Nikola Stoyanov

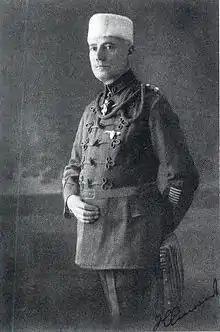
Stoyanov in a ‘’Yunak’’ Union uniform

While serving as State Debt Directorate Head, Stoyanov took other state posts for various terms. He was the state representative in the Sofia Stock Exchange, member of the committee regulating insurance, as well as part of the boards of various institutions, like the State Public Depot, the Liquidating Fund, the State Lottery, and the Committee for the Construction of the Rila Water Pipe. Between 1935 and 1936, he was also Secretary General of the Ministry of Finance.